8th Arkansas Infantry Regiment

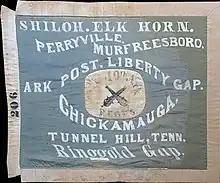

A circle of ten stars appears in this flag, elaborated by an "A" superimposed over the central and eleventh star. Presumably, the star outside the circle represents Missouri, admitted in August, 1861 by the Provisional Congress. The flag was presented to the unit raised in Jacksonport by William Patterson in the summer of 1861. Ladies of the town distinguished the flag with gold embroidered chain stitch, "March on! March on! All hearts resolved on victory or death". This flag was most likely retired when flags in the Hardee pattern were issued to the Army of Central Kentucky in early 1862. First Confederate National Flag pattern variation. Cotton, red wool, red silk fringe and gold embroidery, 21" x 39". Currently held at Old State House Museum, Little Rock Arkansas.